Kips Bay, Manhattan

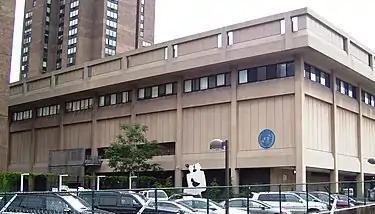
United Nations International School (UNIS)

Kips Bay and East Midtown generally have a higher rate of college-educated residents than the rest of the city . A majority of residents age 25 and older (82%) have a college education or higher, while 3% have less than a high school education and 15% are high school graduates or have some college education. By contrast, 64% of Manhattan residents and 43% of city residents have a college education or higher. The percentage of Kips Bay and East Midtown students excelling in math rose from 61% in 2000 to 80% in 2011, and reading achievement increased from 66% to 68% during the same time period.